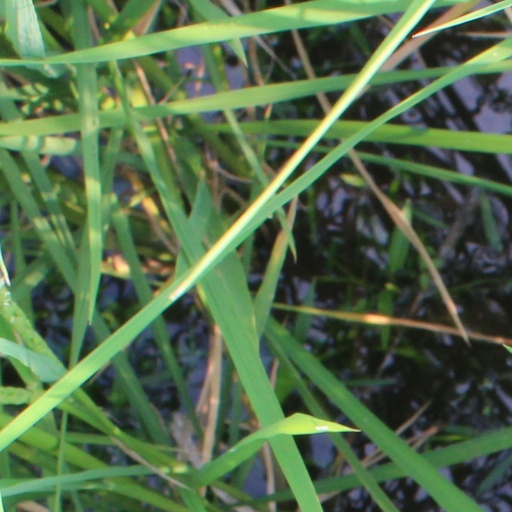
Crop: rice